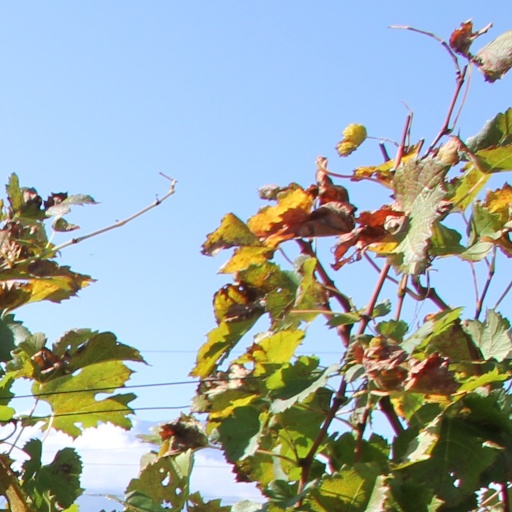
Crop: grape